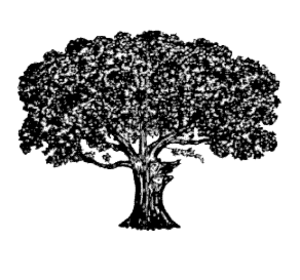
Le chêne d'Ambrosius est un chêne de grande taille, vieux de quatre siècles, qui s'élève au Sud-Ouest du château de Valdemar, à Nørreskov. Il doit son nom au poète Ambrosius Stub, qui, aux alentours de 1750, rédigea des œuvres et fut précepteur au château de Valdemar. L'auteur aimait, dit-on, prendre place sous l'arbre pour lire et écrire.